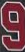
Number: 9